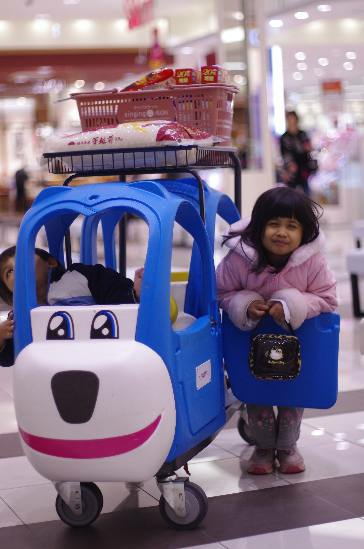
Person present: Yes